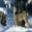
Label: deer